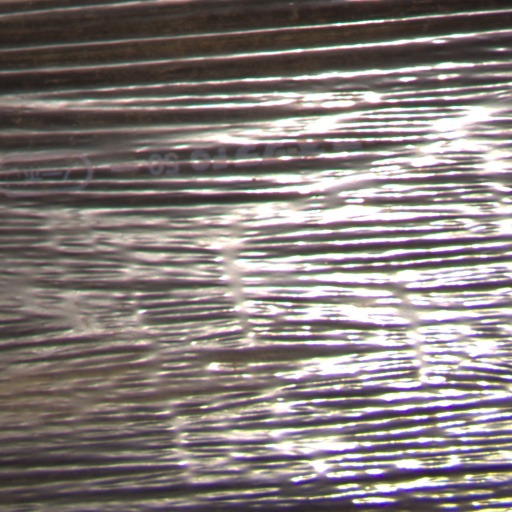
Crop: Jerusalem artichoke